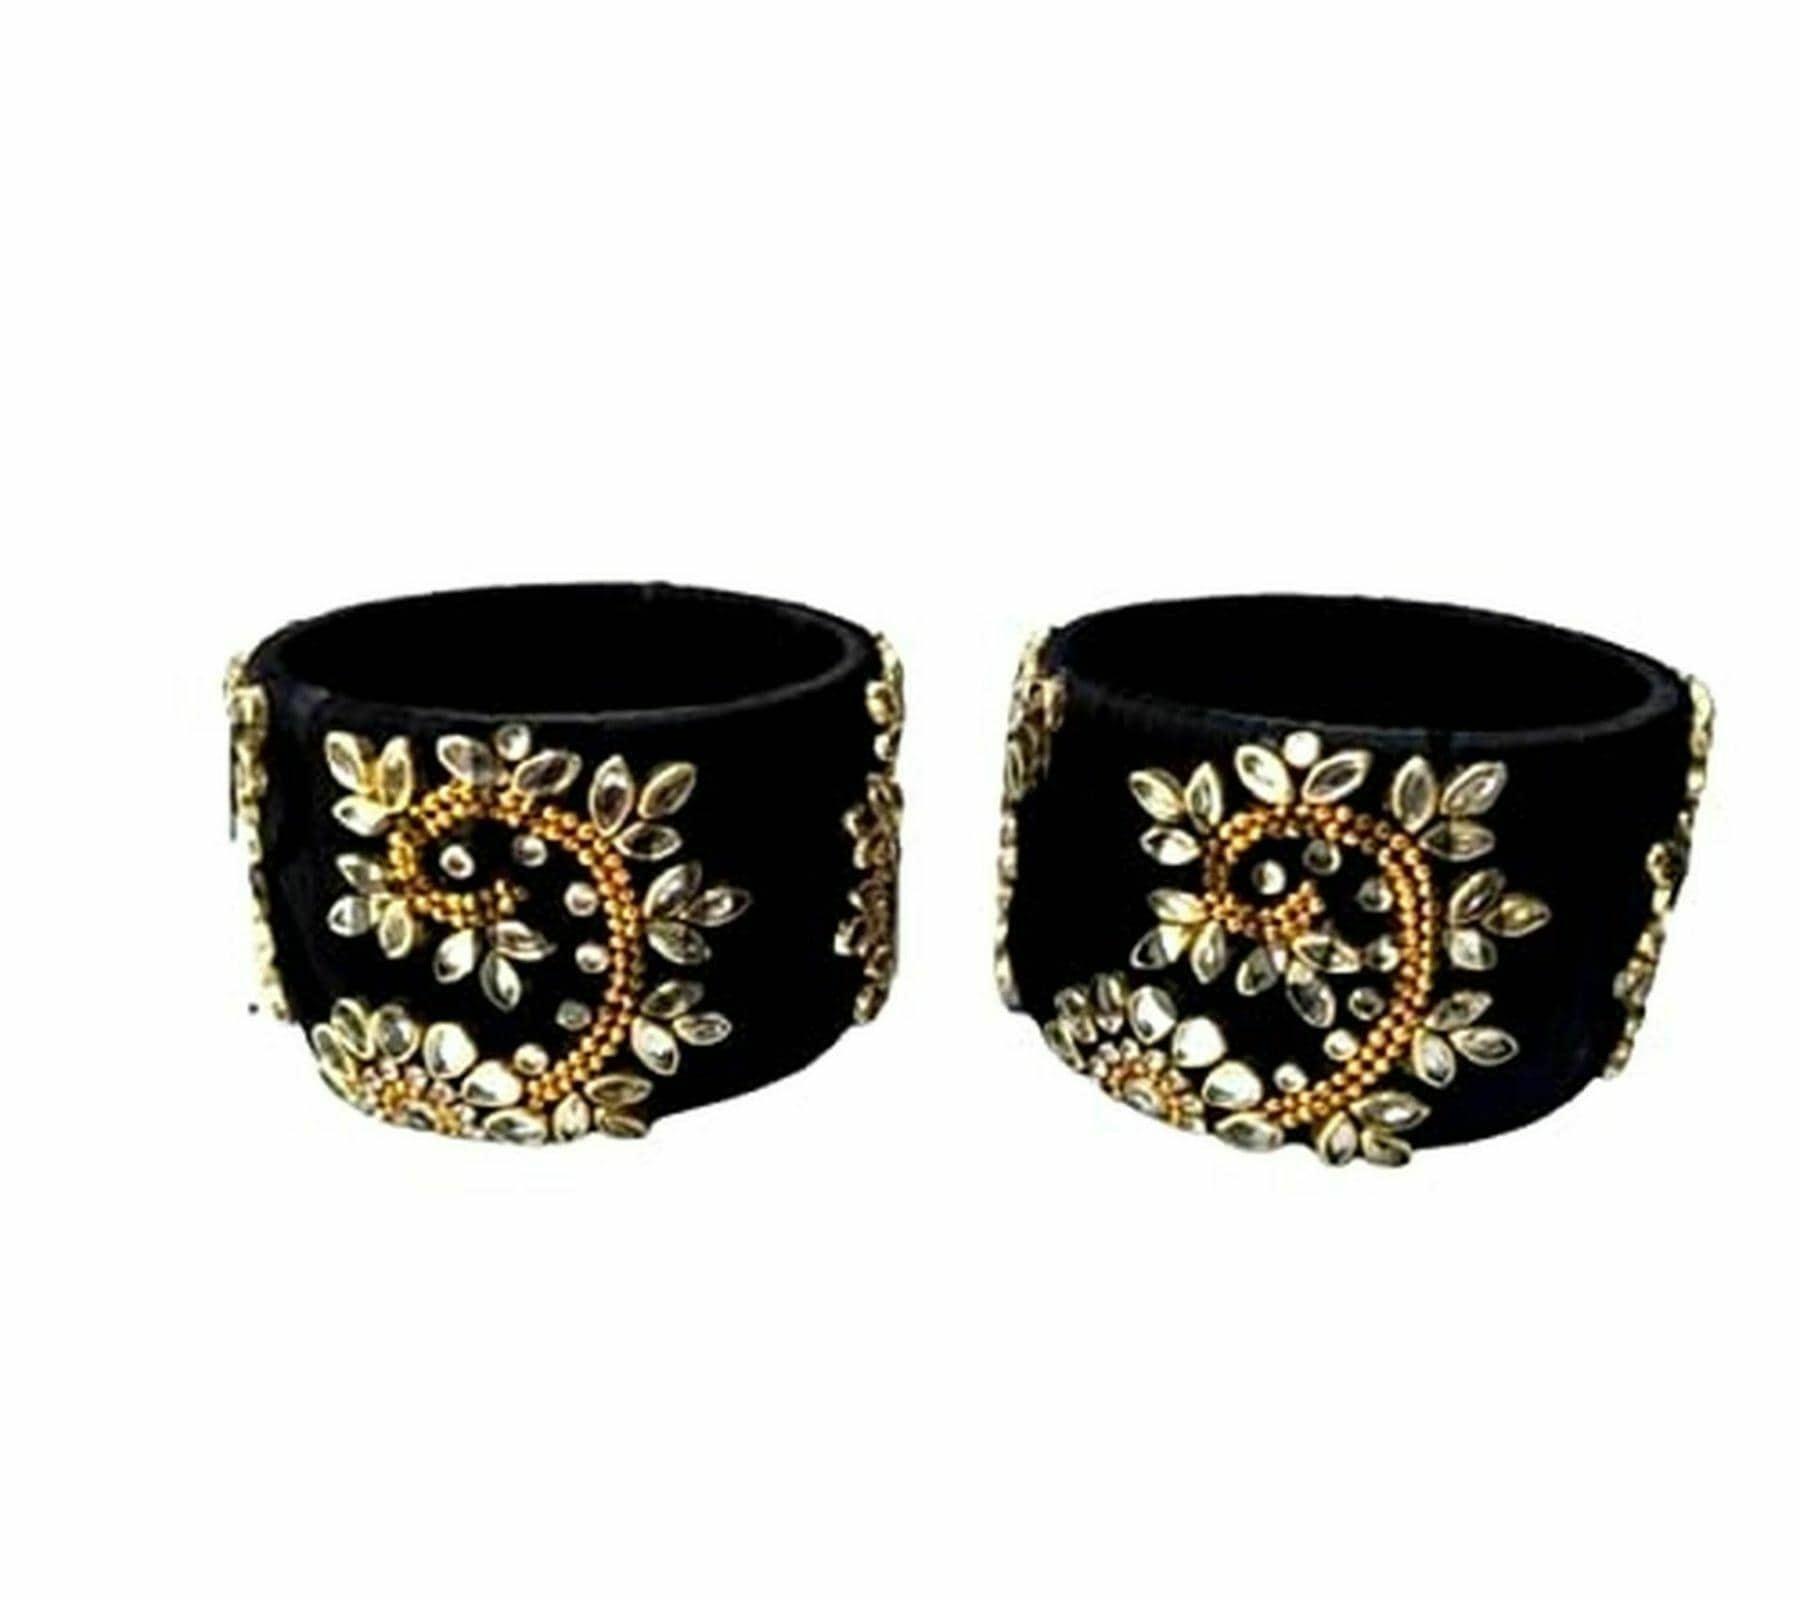
 Aashirwad Traders Handmade Black Shine Silk Thread, Kundan and Plastic Bangles (Women) - 2.8 (set of 6)
Type: Bracelets
Brand: Aashirwad Traders
Price: Rs. 762
Fashionable trendy and party wear jewelery for women.Disclaimer:6 Bangles
Features: Fashionable trendy and party wear jewelery for women,Silk thread bangles available size2.2, 2.4, 2.6, 2.8, 2.10,Type handmade,material shine silk thread and kundan,Usage traditional, partywear and perfect match for silk saree and the lehengas.,#Unique Designs,#Durable and long-lasting
Included: 6 Bangles